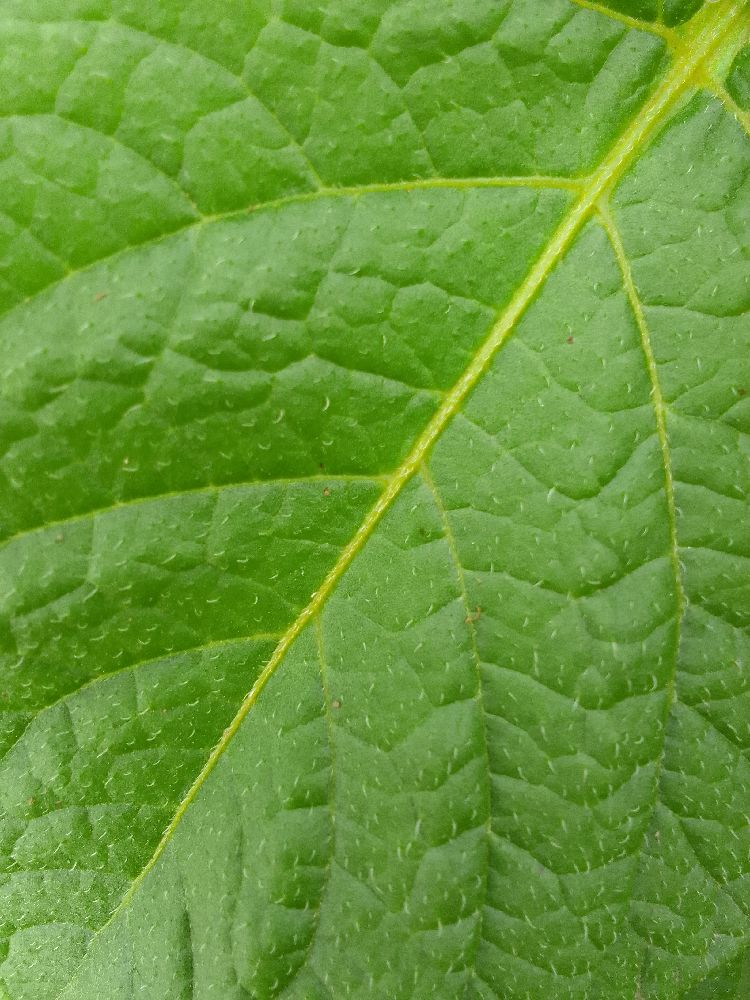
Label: Healthy